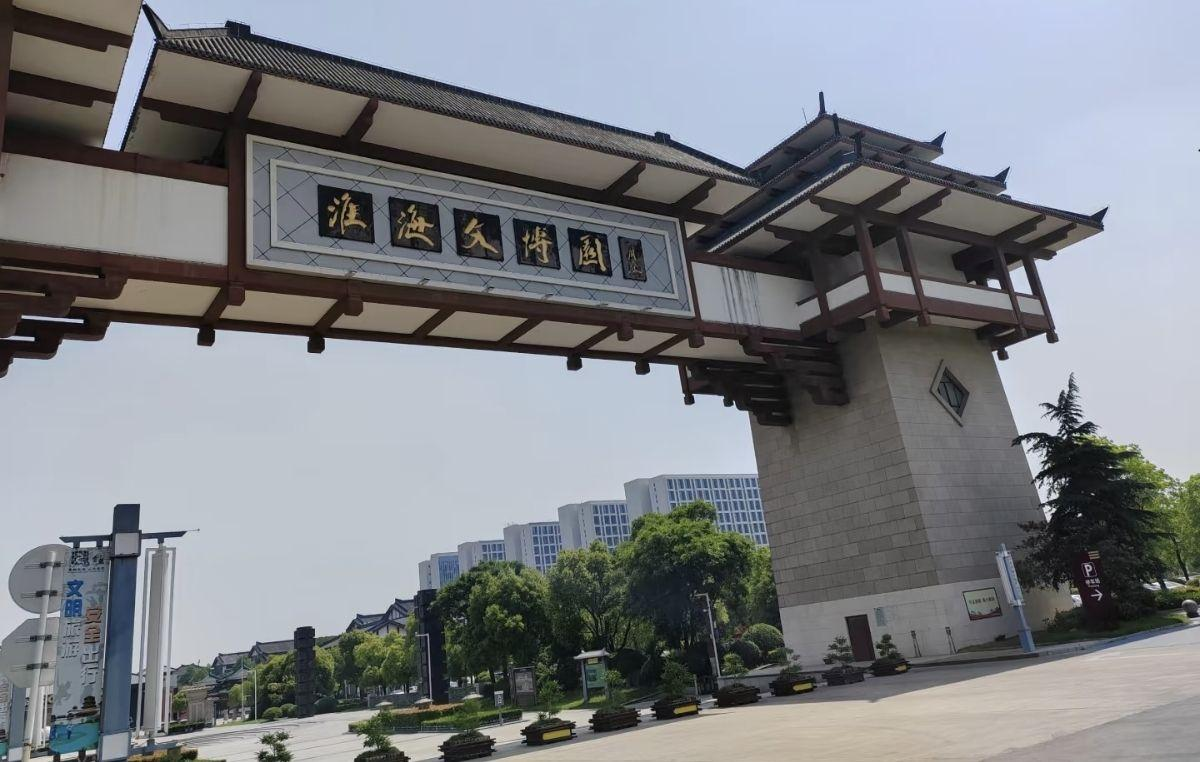
地标名称：淮海文博园
所在城市：徐州市·泉山区